Cinema of Italy

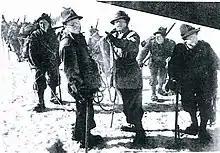
"Men of the Mountain" by Aldo Vergano (1943)

In the fascist propaganda cinema, at the beginning, the representations of the squads and the first fascist actions were rare. "The Old Guard" (1934), by Alessandro Blasetti evokes the supposed vitalistic spontaneity of squads with populist tones, but is not appreciated by official critics. "Black Shirt" (1933), by Giovacchino Forzano, made for the 10th anniversary of the March on Rome, celebrated the regime's policies (the reclamation of the Pontine marshes and the construction of Littoria) alternating narrative sequences with documentary passages.